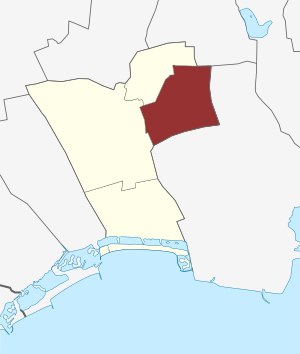
Brøndbyøster Sogn
Brøndbyøster Sogn
Brøndbyøster Sogn er et sogn i Glostrup Provsti. Sognet ligger i Brøndby Kommune. Indtil Kommunalreformen i 2007 lå det i Brøndby Kommune, og indtil Kommunalreformen i 1970 lå det i Smørum Herred. I Brøndbyøster Sogn ligger Brøndbyøster Kirke.